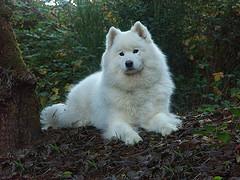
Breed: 2192-n000088-Samoyed